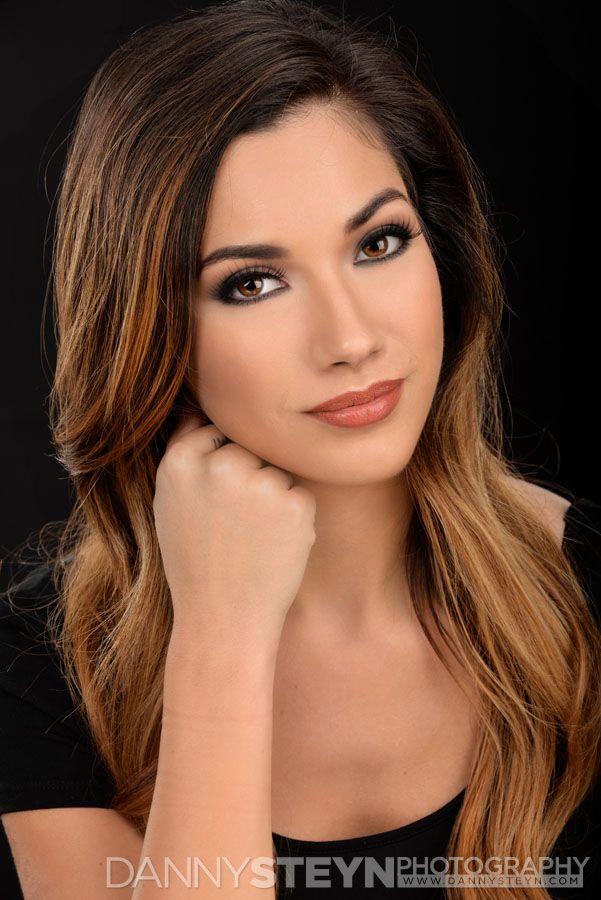
Label: Colored